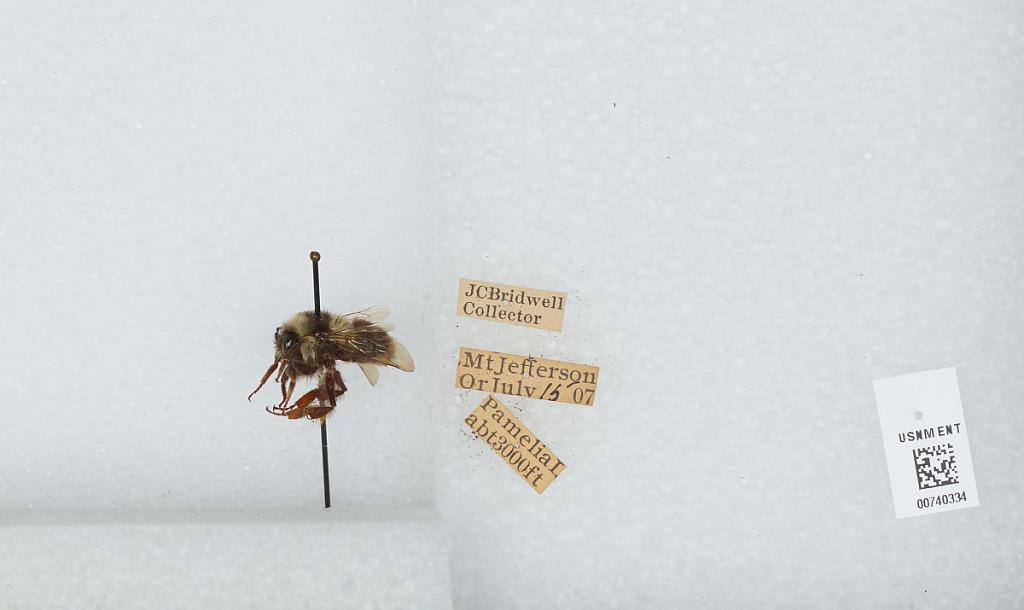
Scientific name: Bombus (Pyrobombus) bifarius Cresson
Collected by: J. Bridwell
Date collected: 1907-7-15
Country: United States
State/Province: Oregon
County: Linn
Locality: Pamelia Lake, Mount Jefferson
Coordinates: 44.6544, -121.845